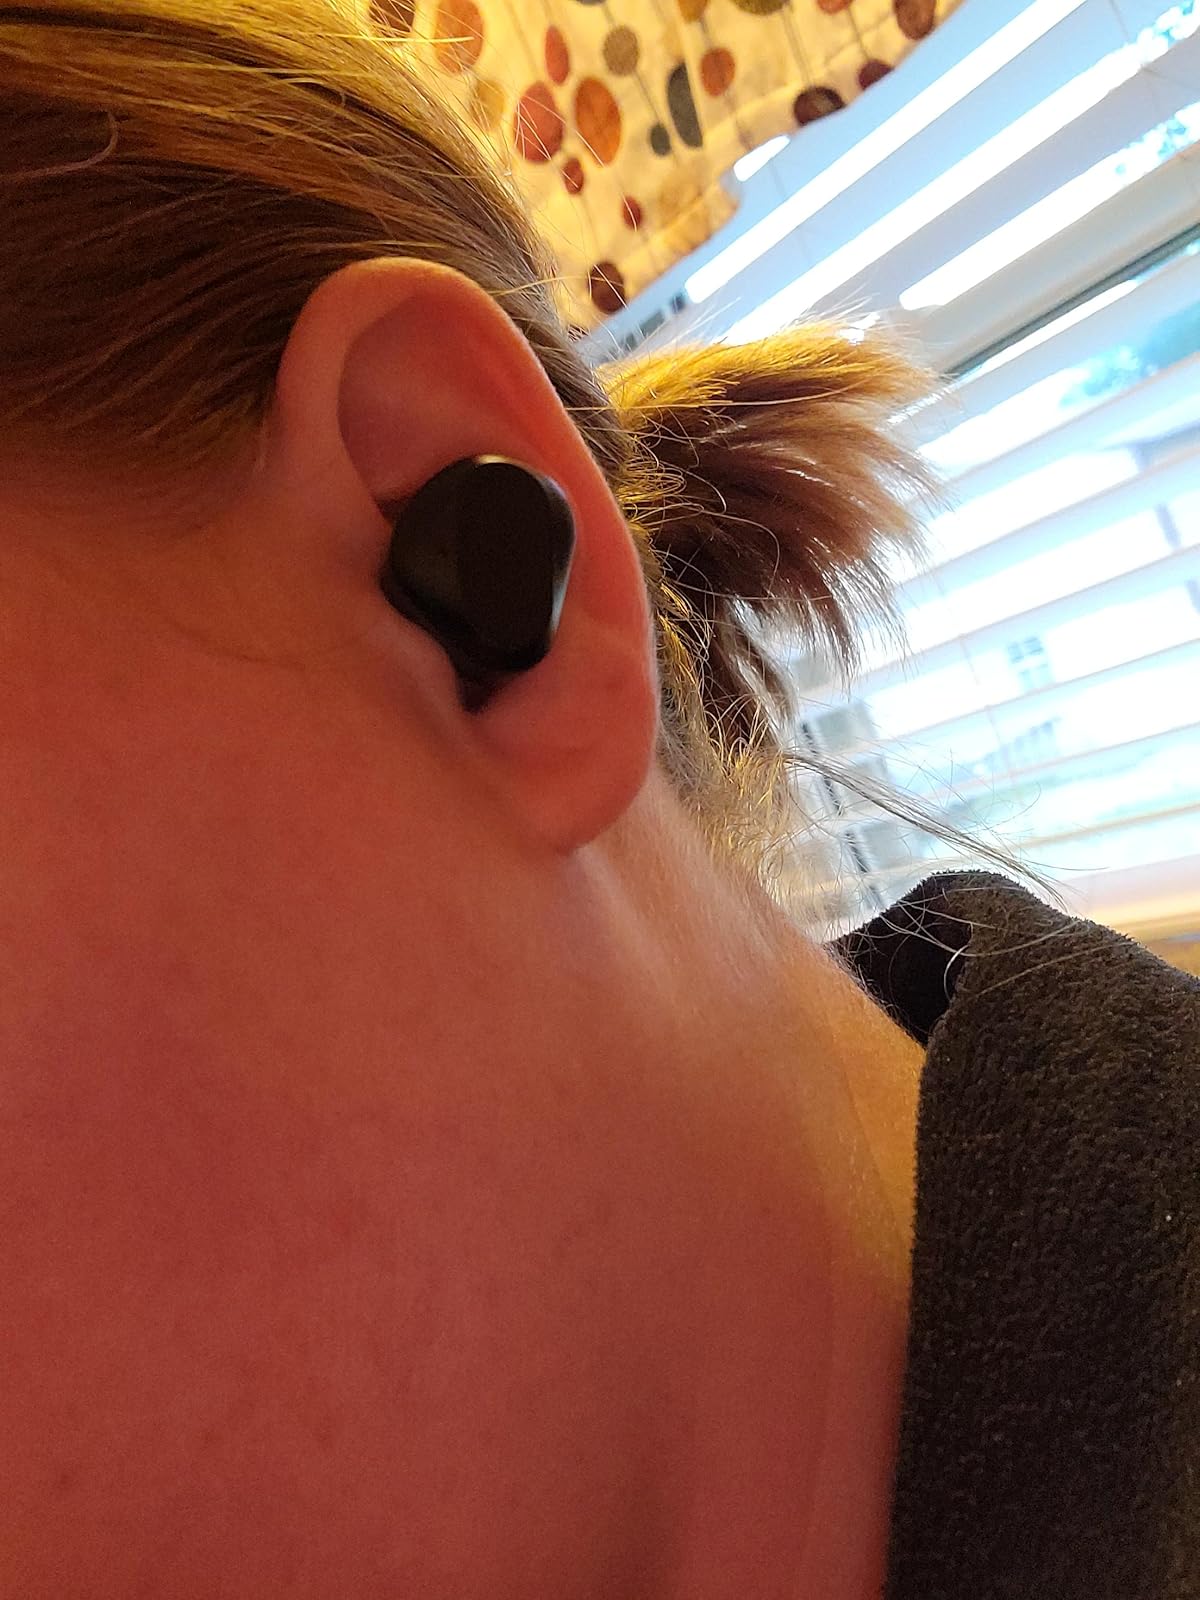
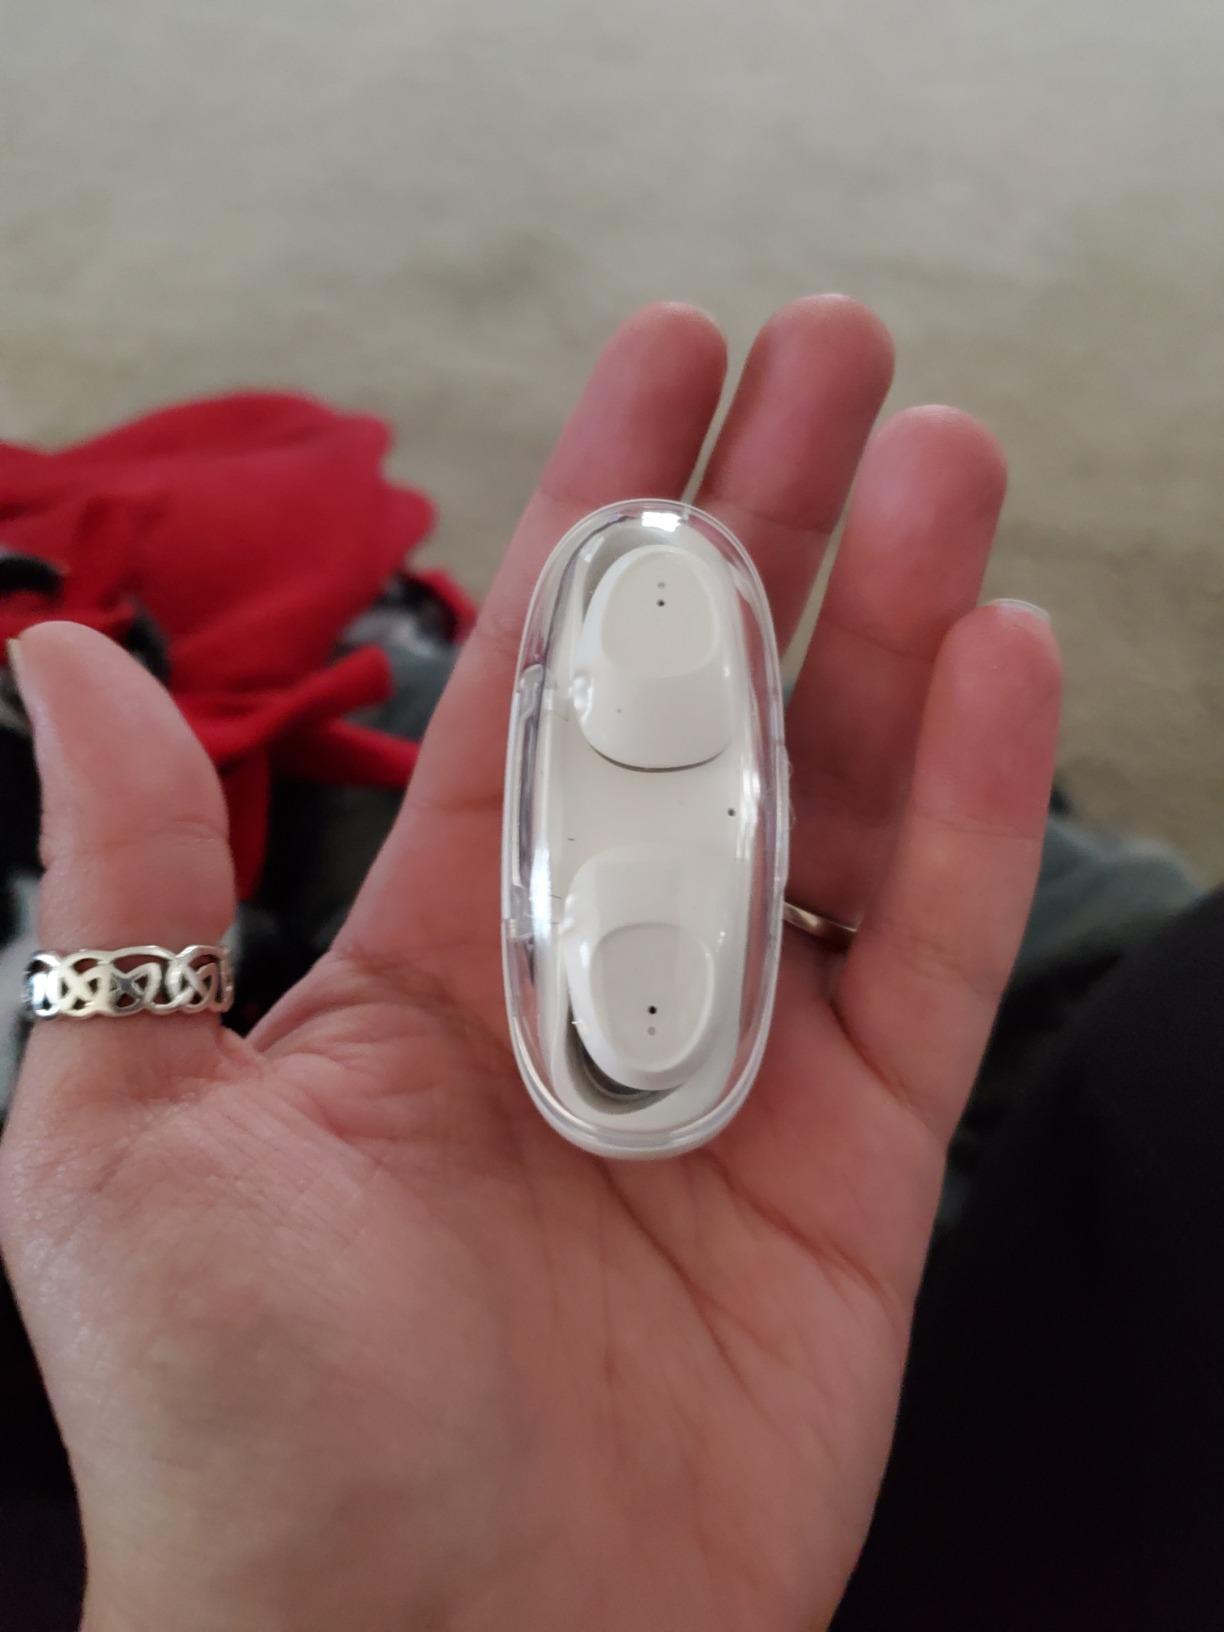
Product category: earbuds
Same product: no